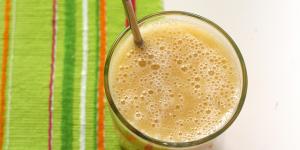
batido de melon